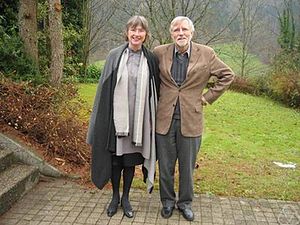
Kirsti Andersen
Kirsti Andersen og Henk Bos, Oberwolfach 2005
Kirsti Møller Andersen er en dansk matematiker og lektor i matematikkens historie ved Aarhus Universitet.